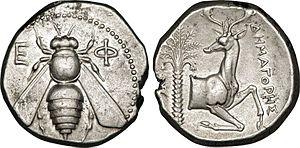
Éphèse est l'une des plus anciennes et plus importantes cités grecques d'Asie Mineure, la première de l'Ionie.